Religion in Bangladesh

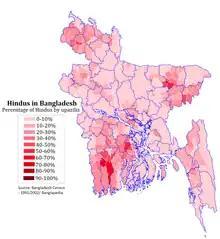

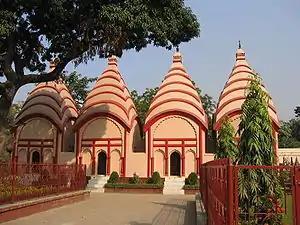
Dhakeshwari Temple, the national temple and one of the largest temples of Bangladesh.

The Muslim population in Bangladesh was over 150.36 million according to the 2022 census which makes Muslims, 91.04% of the population in the country. Estimation shows that over 1 million Rohingya Muslim refugees live in Bangladesh who have come here during the period of (2016–17) massacre in Myanmar. On 28 September 2018, at the 73rd United Nations General Assembly, Bangladeshi Prime Minister Sheikh Hasina said there are 1.1-1.3 million Rohingya refugees in Bangladesh.